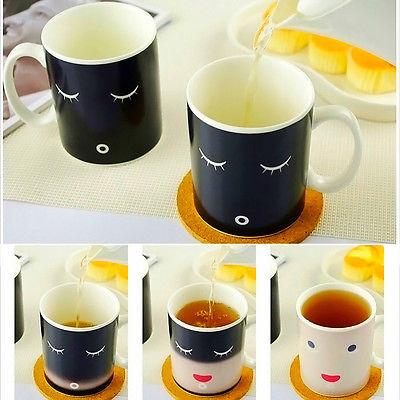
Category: mug